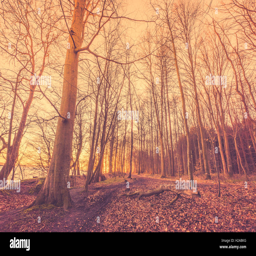
forest with bare trees in the morning sunrise